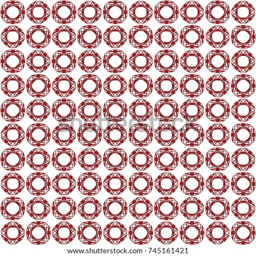
seamless abstract black red texture fractal patterns on white background .